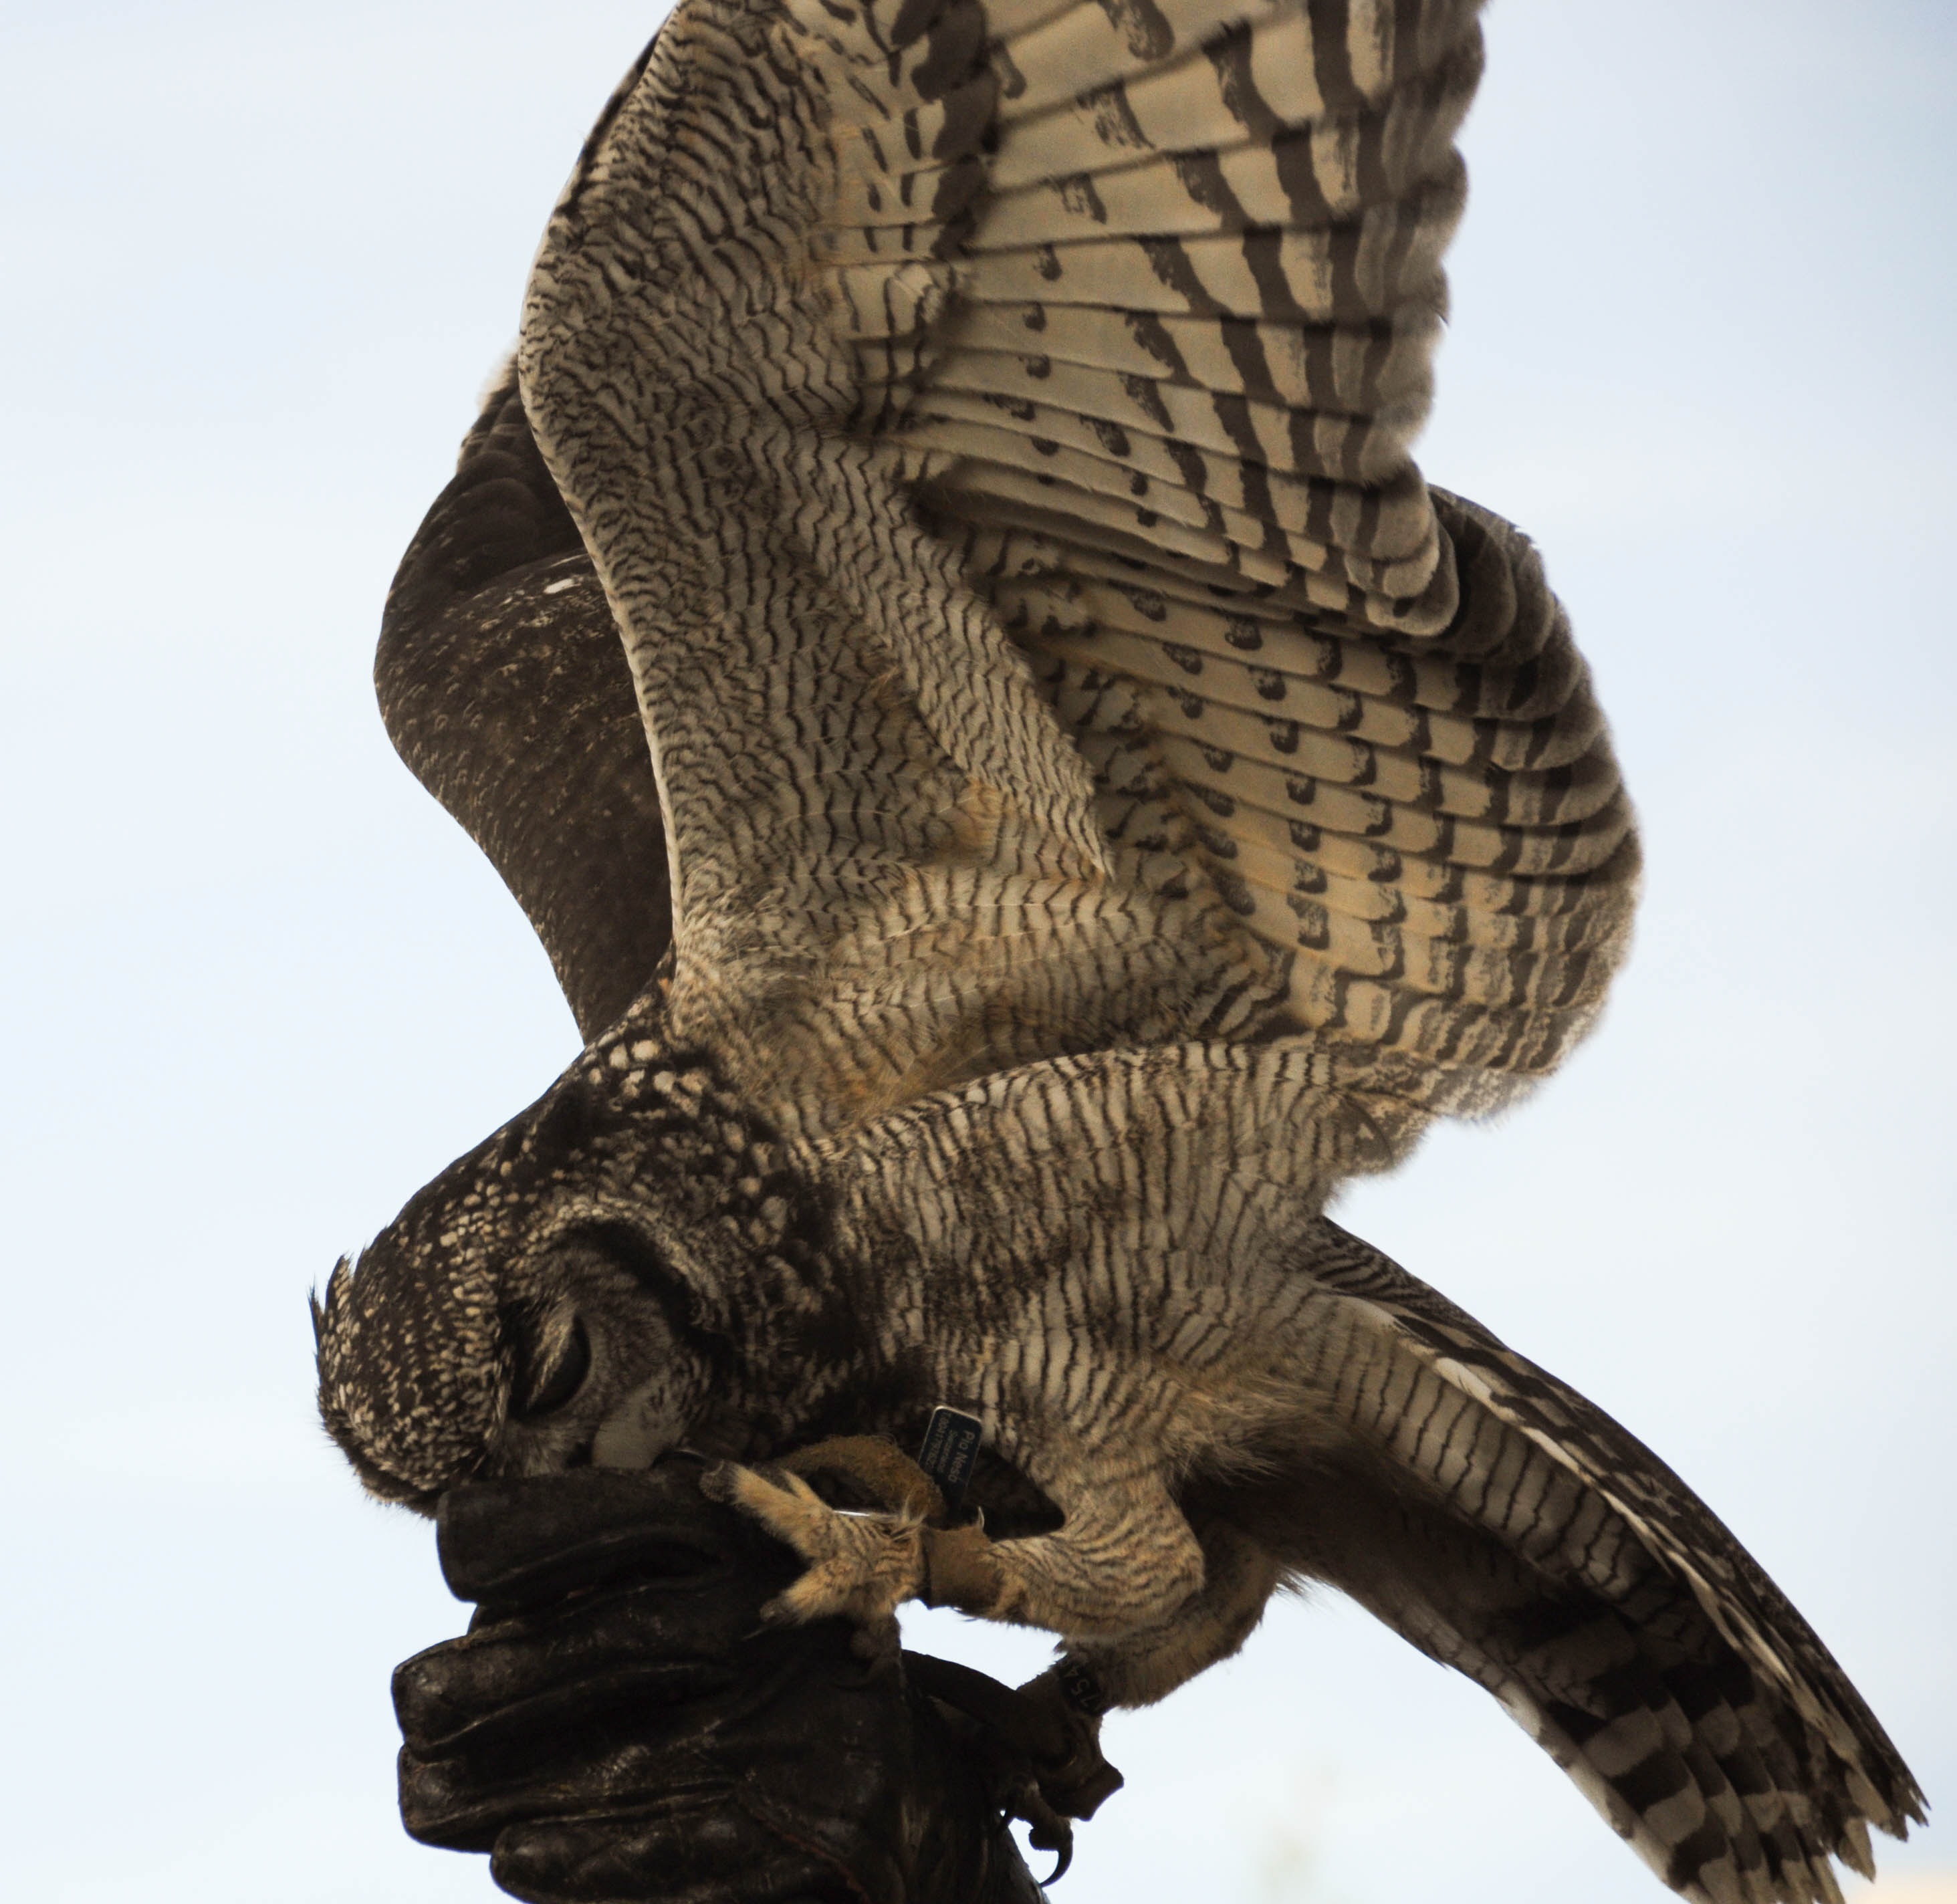
bird, wing, beak, eagle, fauna, bird of prey, sculpture, vertebrate, falcon, locarno, raptors, falconry, accipitriformes